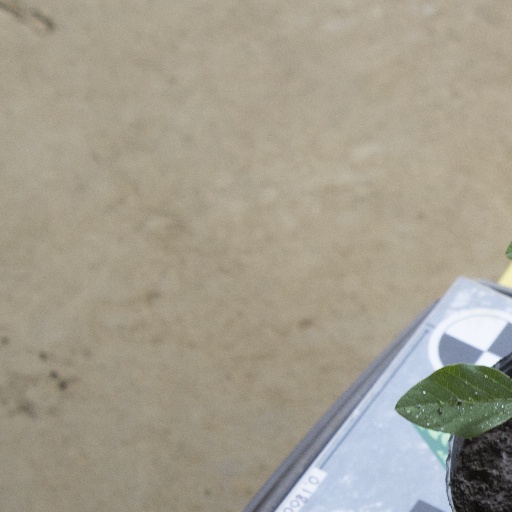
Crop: soybean